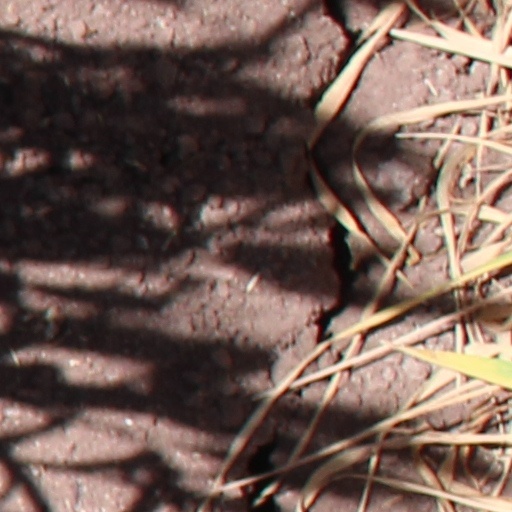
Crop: wheat